Froyla Tzalam

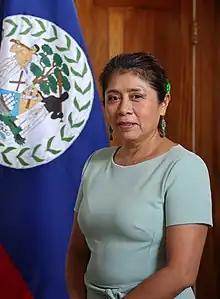
Tzalam in 2022

Dame Froyla Tzalam is a Belizean Mopan Maya anthropologist and community leader, who has served as the third governor-general of Belize since 27 May 2021.